Education in Ballarat

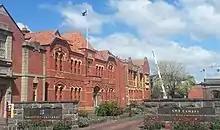
SMB campus is set among the heritage buildings of Lydiard Street Sth including the former School of Mines and Industry (left), former Supreme Court and former Ballarat Gaol (rear)

With two internationally accredited Universities located within Ballarat Federation University Australia (formerly the University of Ballarat) and the Australian Catholic University, Aquinas Campus, the city is well served for all aspects of higher education.